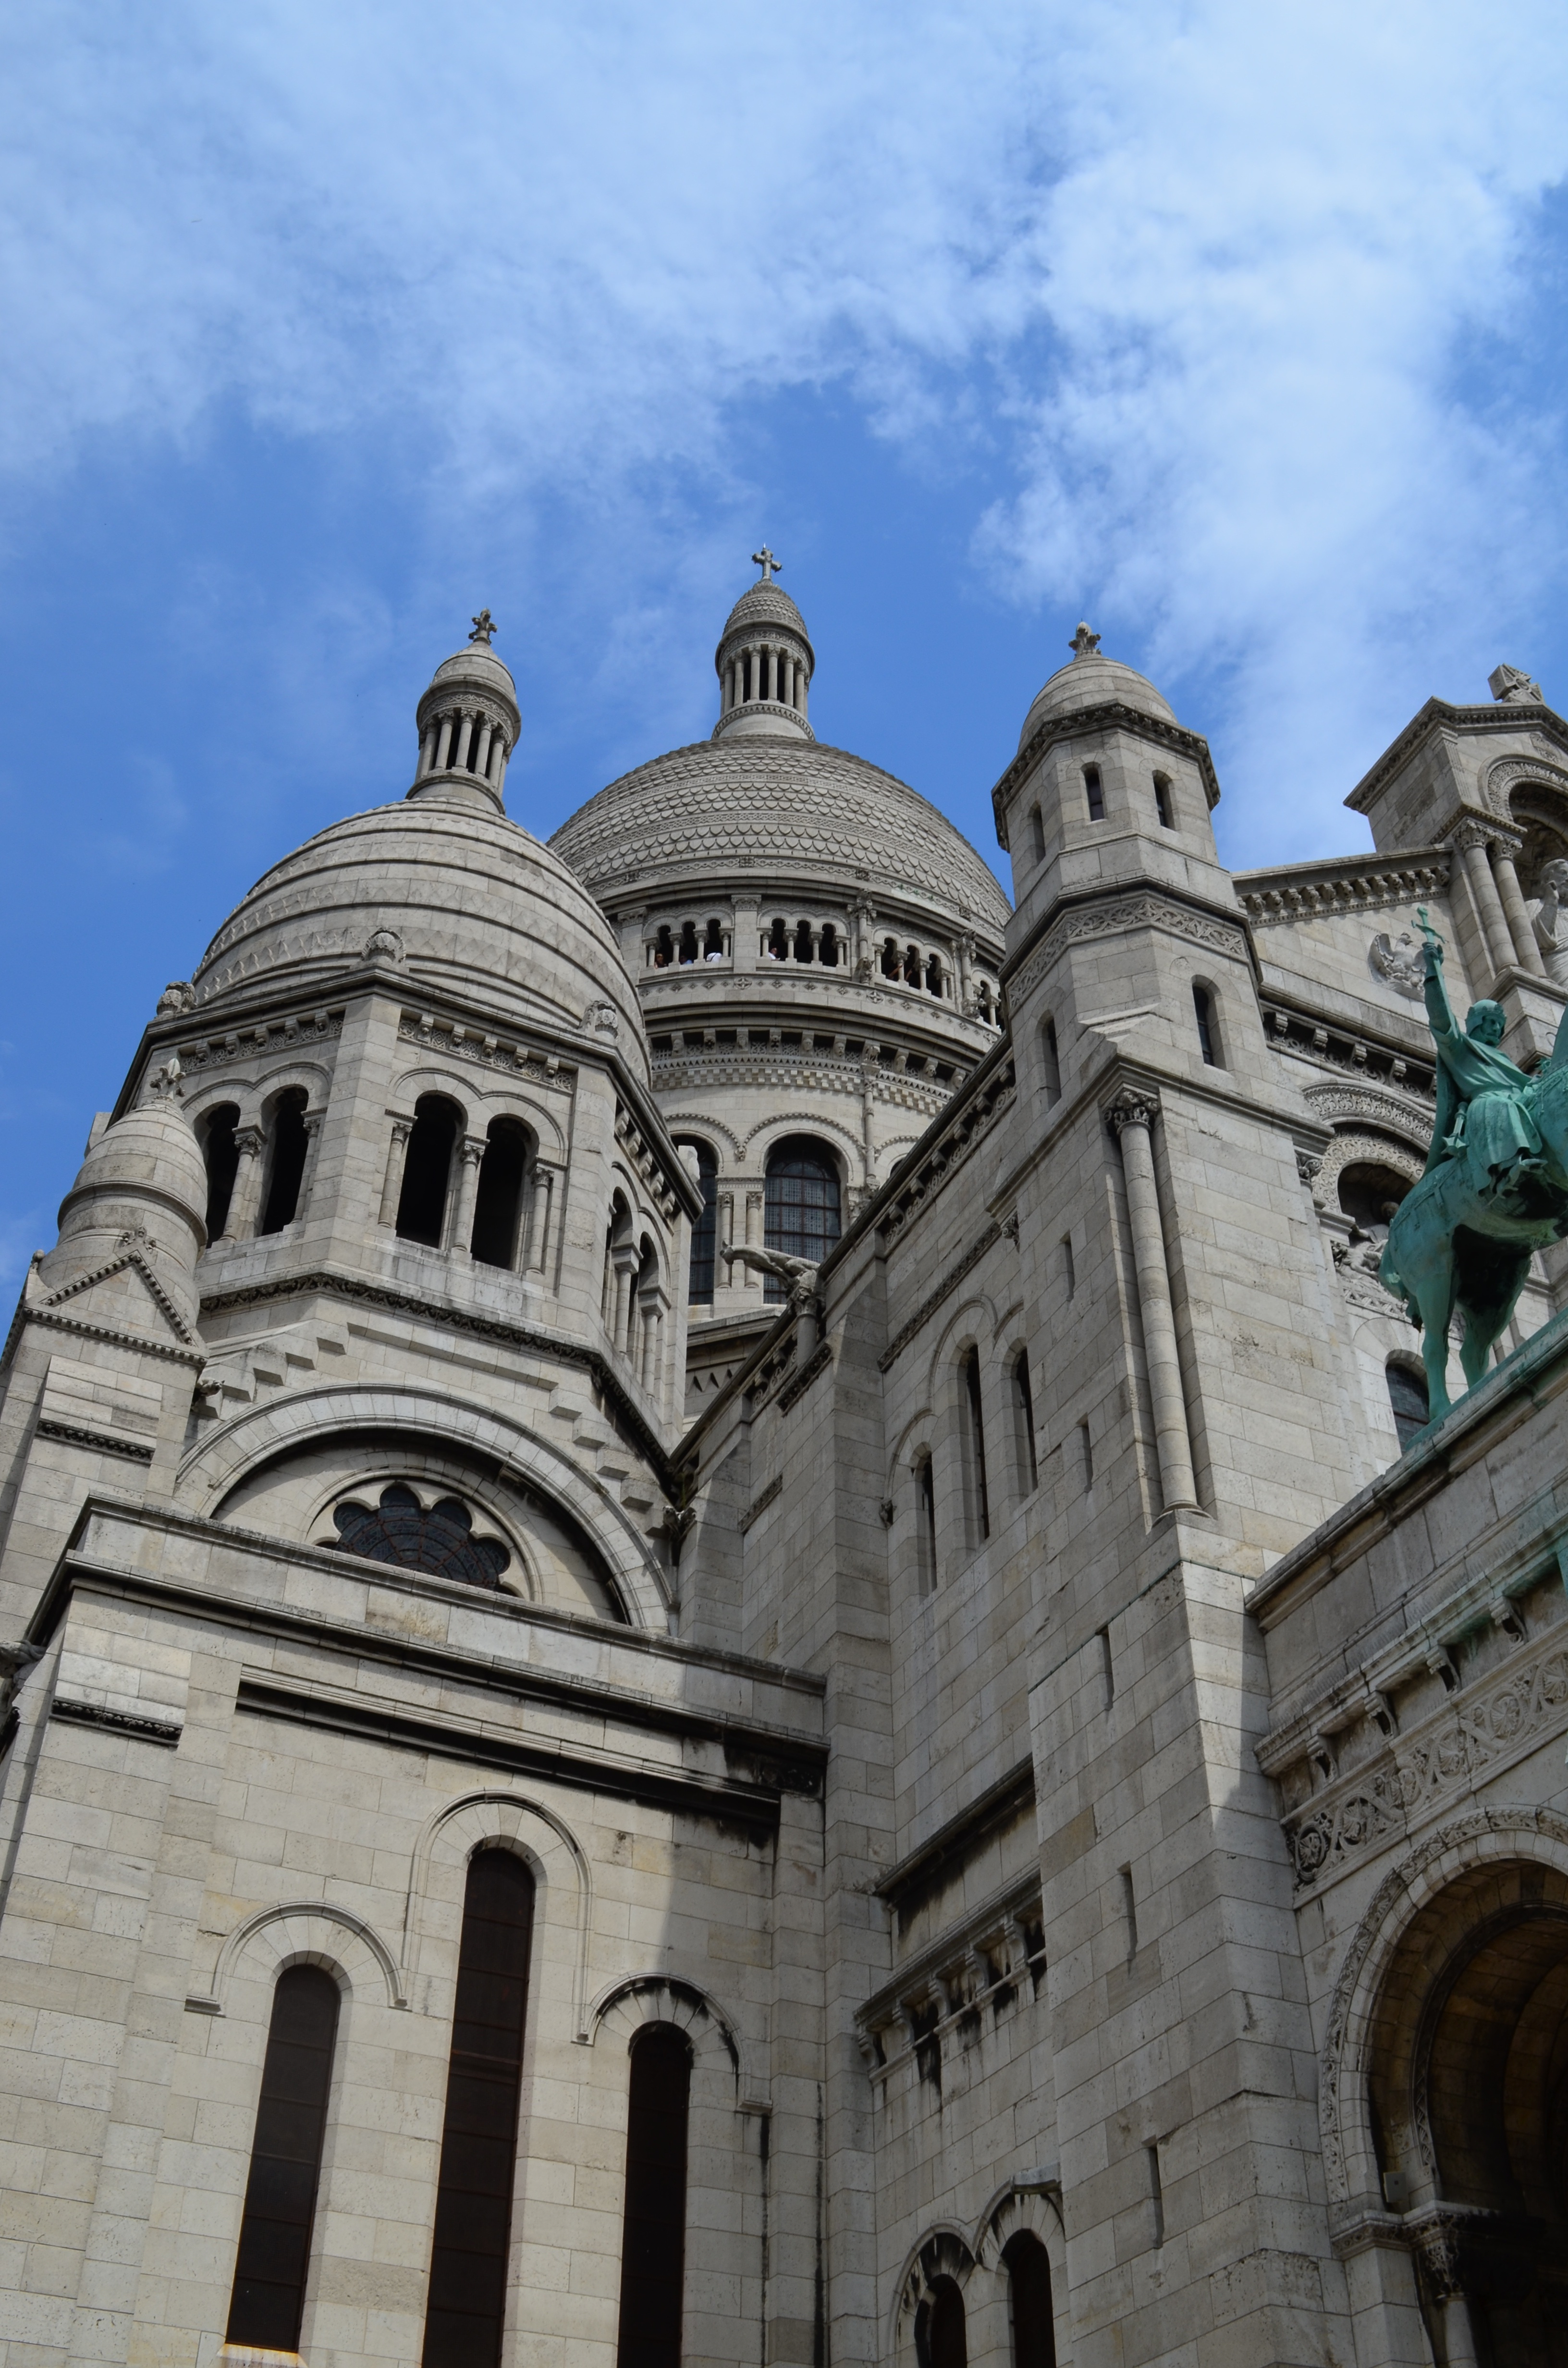
architecture, white, building, paris, france, landmark, facade, church, cathedral, place of worship, monastery, montmartre, basilica, sacre coeur, house of worship, ancient history, byzantine architecture